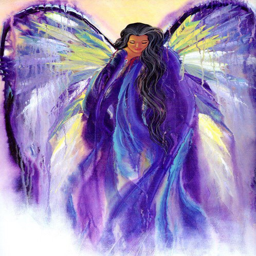
you loved person ♥ i picture you as this angel draped in hues of purple .